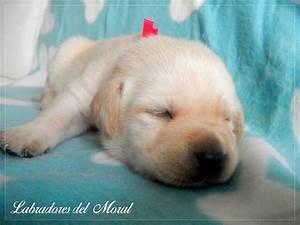
dog